Our Lady of Guadalupe School (Houston)

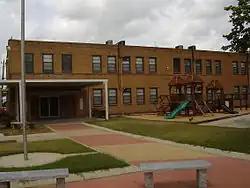
OLG classroom building

Our Lady of Guadalupe Catholic School is a Roman Catholic K-8 school in the Second Ward in the East End, Houston, Texas. It is the parish school of the Our Lady of Guadalupe Catholic Church of the Roman Catholic Archdiocese of Galveston-Houston.